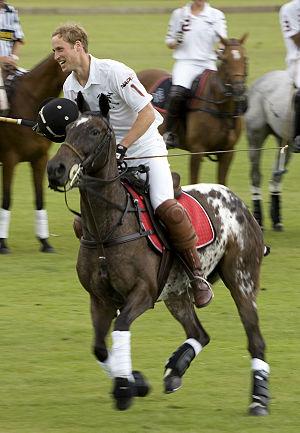
Le Guards Polo Club est le plus prestigieux club de polo britannique du monde, étroitement associé à la famille royale britannique, fondé en 1955 sous le nom de Household Brigade Polo Club par S. A. R. le prince Philip, duc d'Édimbourg.